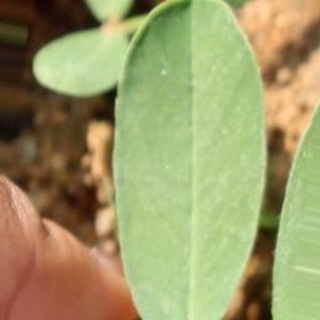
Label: healthy_groundnut